Calvià

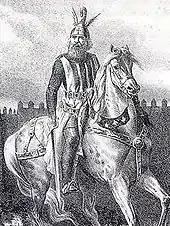
James I of Aragon, "the Conqueror".

In 903, the Almoravid general Isam al-Jawlani conquered the island on behalf of Abdullah ibn Muhammad al-Umawi, Emir of Córdoba. The city of Palma passed from the Almoravids to the Almohads, eventually becoming part of one of the "taifas". Calviá was part of the administrative division "Juz' d' Ahwaz al-Madina".